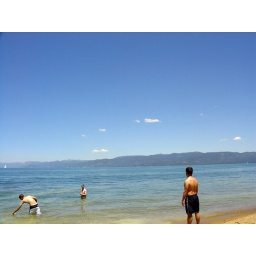
boys in lake tahoe